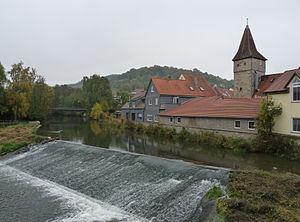
Creglingen (Bade-Wurtemberg, Allemagne).